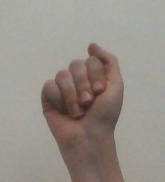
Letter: saad